Luge at the 2010 Winter Olympics – Women's singles

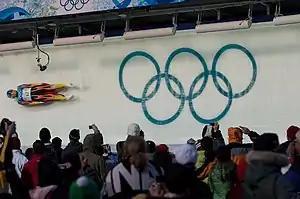
Julia Clukey during one of runs on the first day of the competition

Romania's Violeta Stramturaru was knocked unconscious on 11 February 2010 after slamming into several walls during a training run. She was strapped to a backboard and placed on a stretcher though her arms were moving. Stramuraru's sister Raluca, who had completed her run before her sister and made it through without issue, rushed to the end of the observation deck to see if she was okay as the public address announcer directed medical personnel to the scene. American Sweeney, sliding after Violeta, went airborne prior to the final curve and crashed though she walked away shaken up. Violeta later withdrew prior to the event while Raluca would finish 21st.